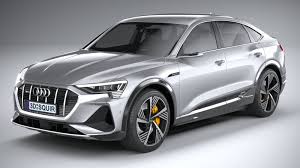
Label: noambulance